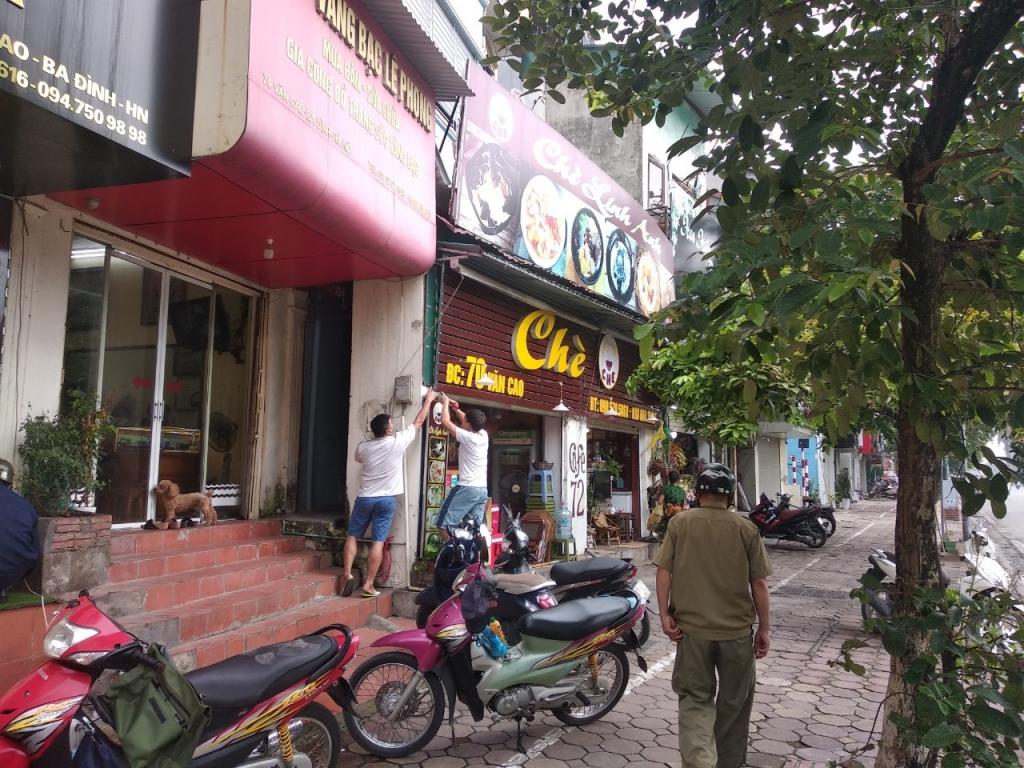
hai người đàn ông đứng trước quán chè đang sửa chữa